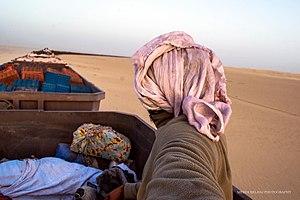
Le Transport ferroviaire en Mauritanie se limite à une ligne à voie unique, longue de 704 kilomètres qui relie les mines de fer de Zouerate au port minéralier de Nouadhibou. Cette ligne, à écartement standard, construite pour la MIFERMA, et mise en service en 1963, est exploitée par une société publique, la Société nationale industrielle et minière.